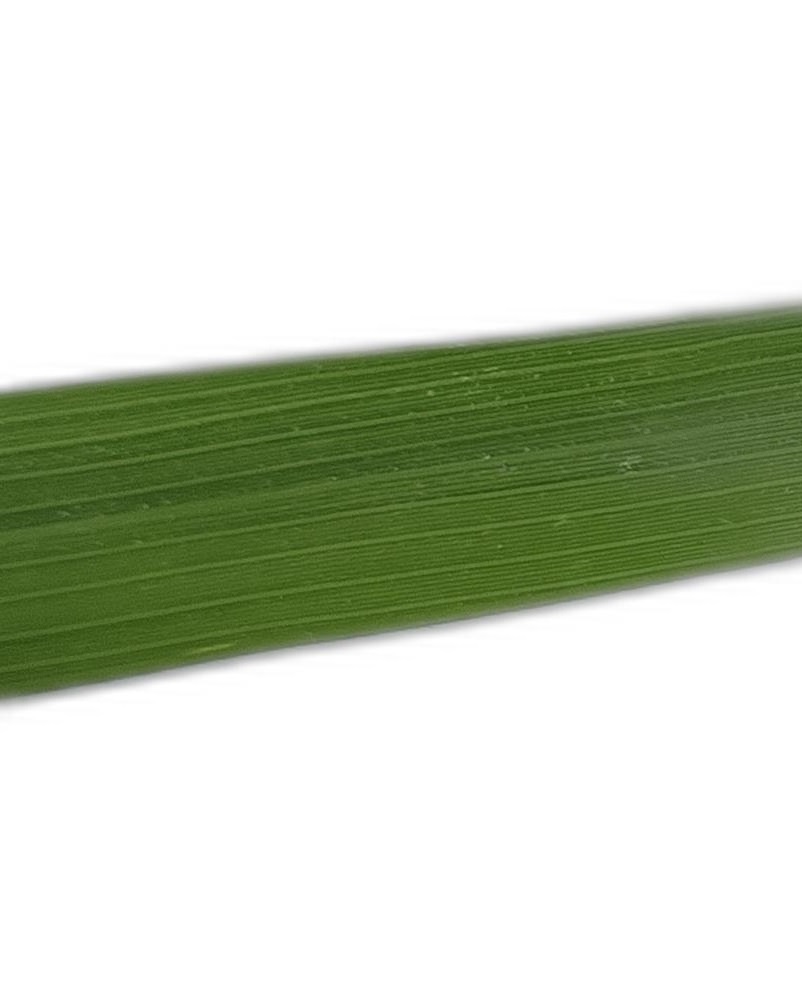
Label: Healthy